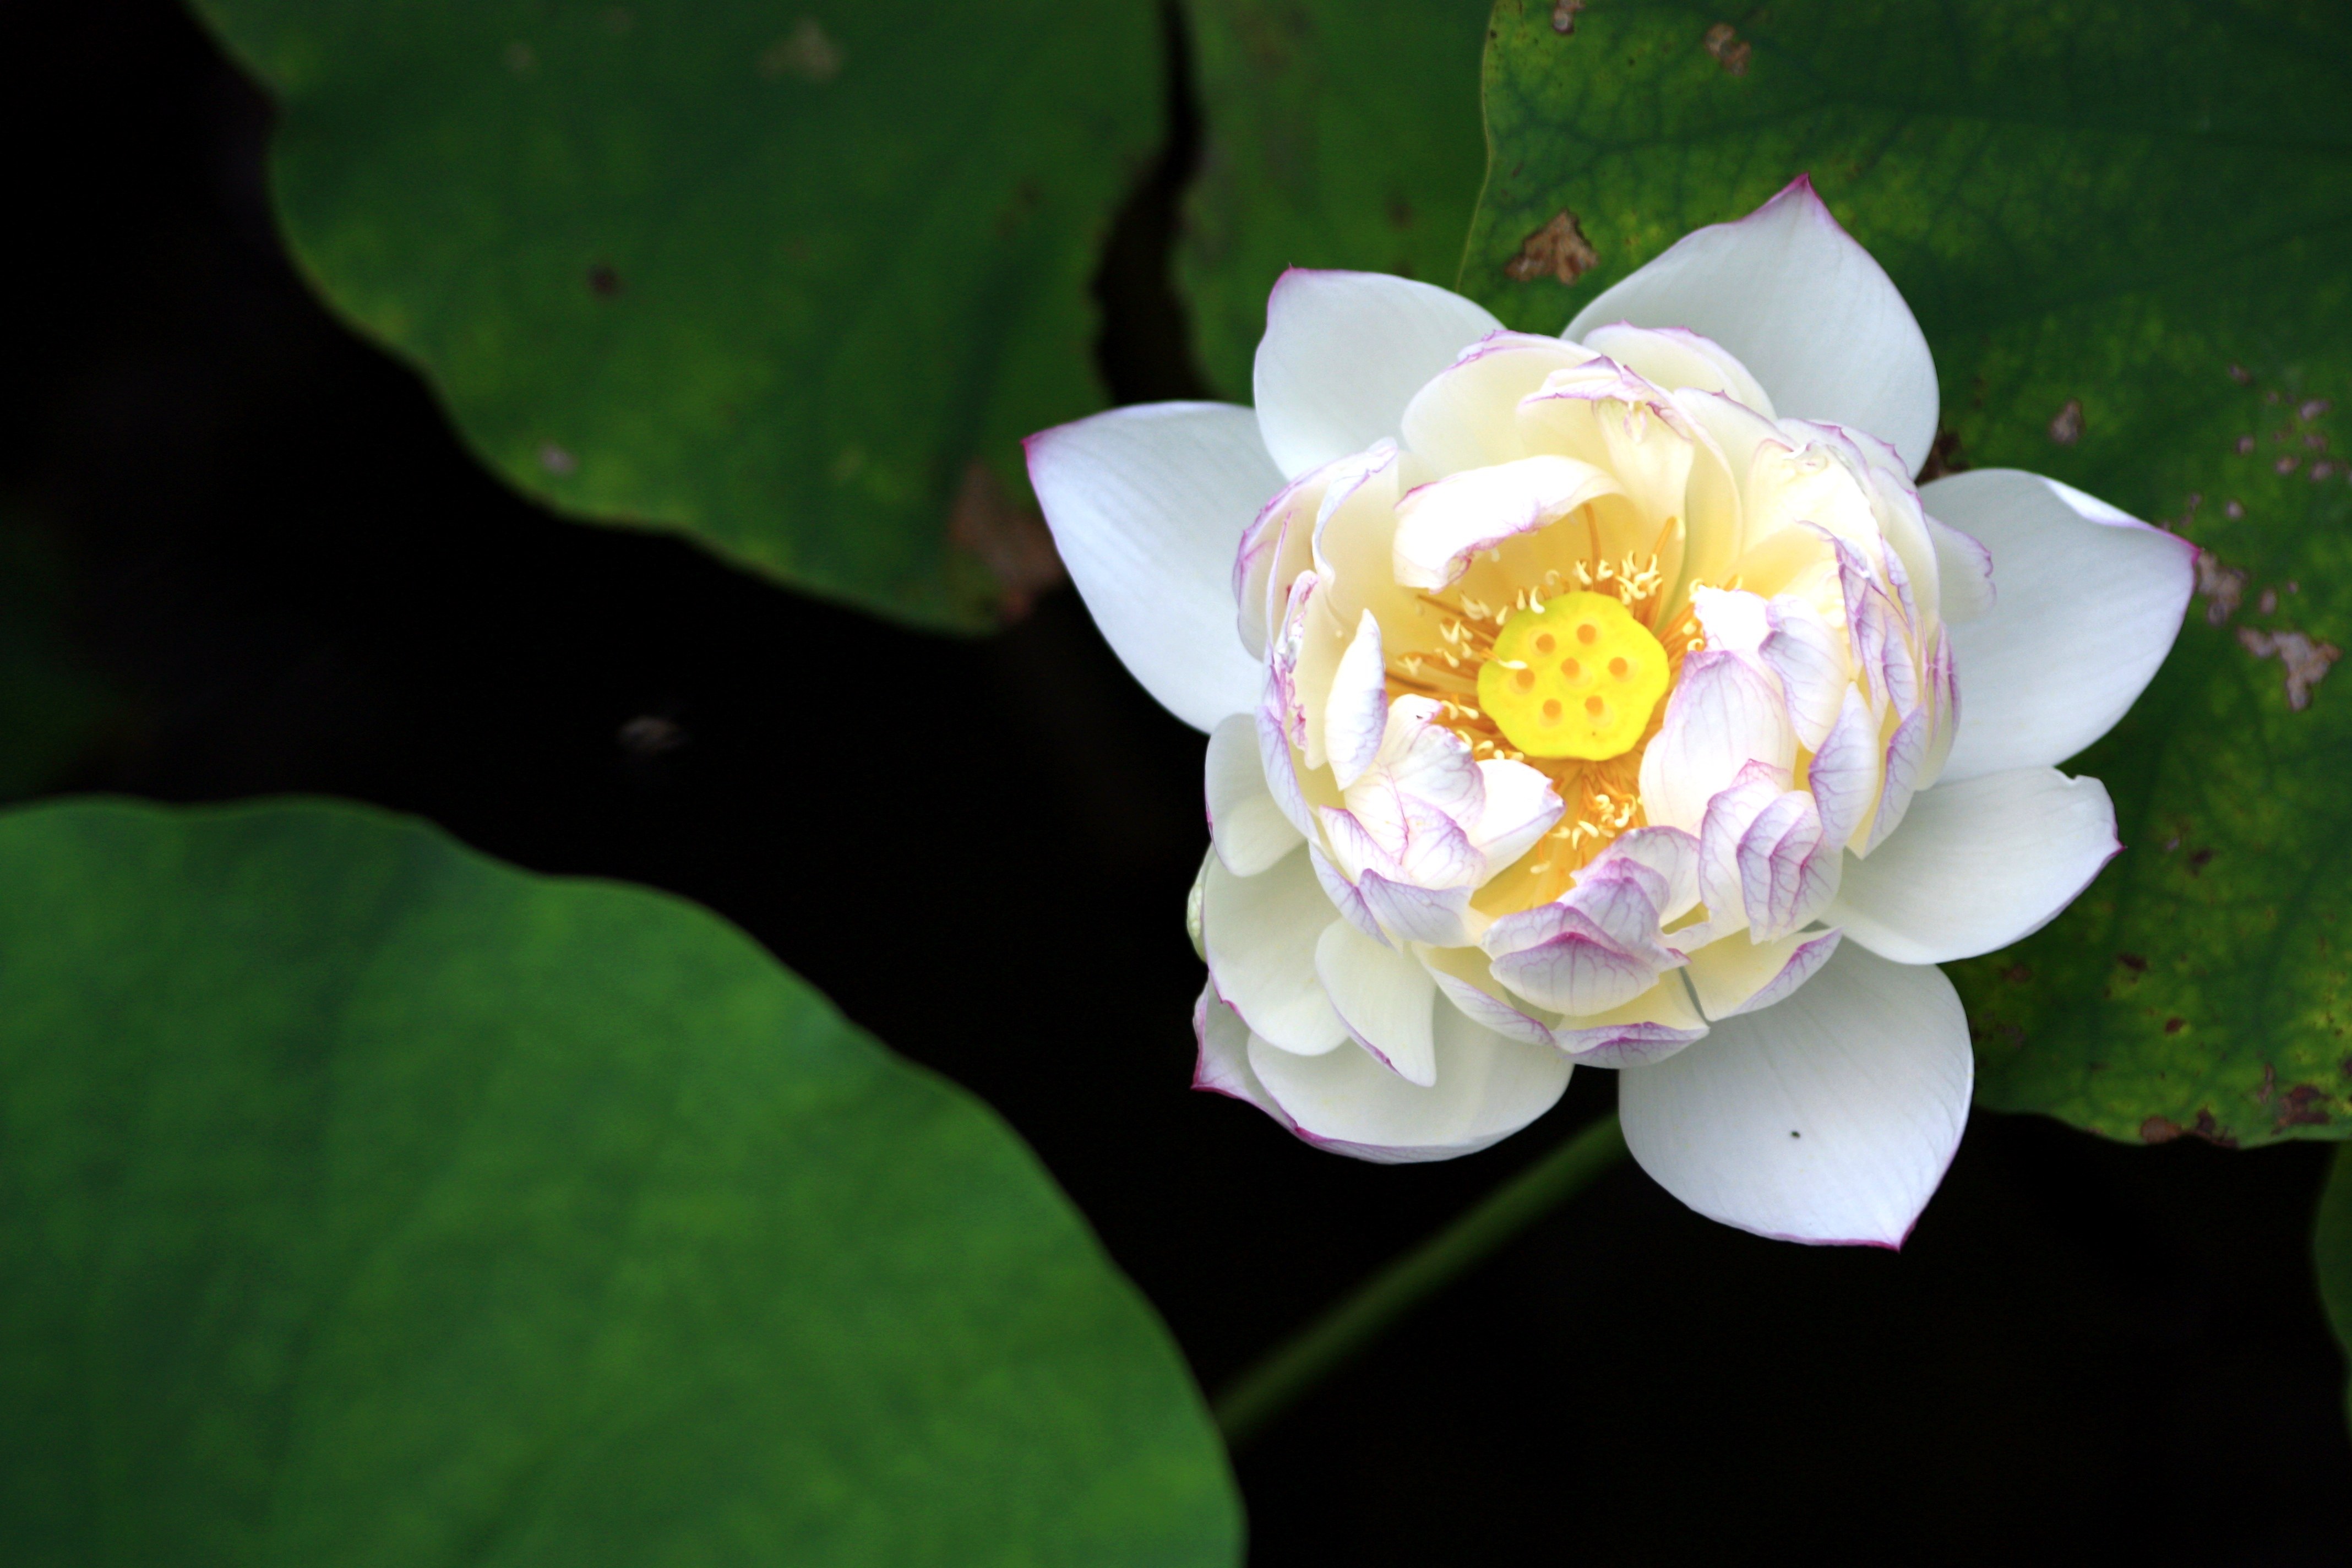
blossom, plant, white, flower, petal, bloom, pond, green, buddhism, botany, yellow, sacred lotus, aquatic plant, flora, close up, lotus, peony, lotus leaf, macro photography, mein, flowering plant, flowers and plants, artistic conception, land plant, lotus family, proteales